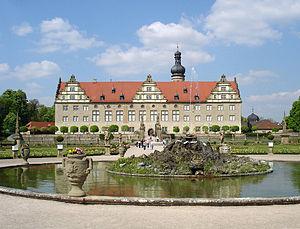
Wolfgang, Comte de Hohenlohe-Weikersheim, fut le premier comte de Hohenlohe-Weikersheim. Il était le fils de Louis Casimir de Hohenlohe-Waldenbourg, qui prétendait être lui-même Comte de Neuenstein, Langenburg, Weikersheim, Künzelsau, Kirchberg et de Ingelfingen et sa femme, Anne de Solms-Lich.
Madeleine de Nassau-Dillenbourg, fille de Guillaume de Nassau-Dillenbourg et de sa seconde épouse, Julienne de Stolberg. Madeleine était une sœur de Guillaume le taciturne.
Hans Karl Filbinger, né le 15 septembre 1913 à Mannheim et mort le 1ᵉʳ avril 2007 à Fribourg-en-Brisgau, était un juriste et homme politique allemand membre de l’Union chrétienne-démocrate.